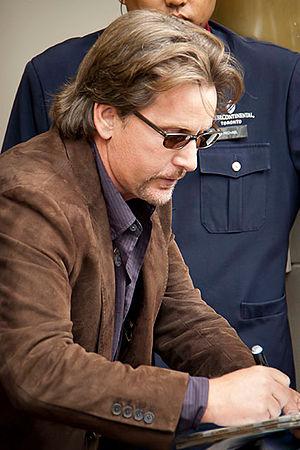
Emilio Estevez est un acteur, réalisateur, scénariste et producteur américain né le 12 mai 1962 à New York.